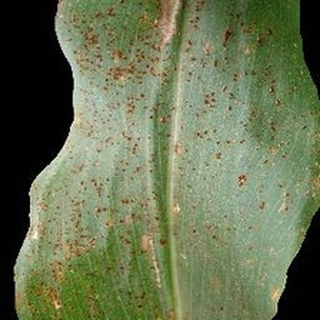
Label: corn_common_rust